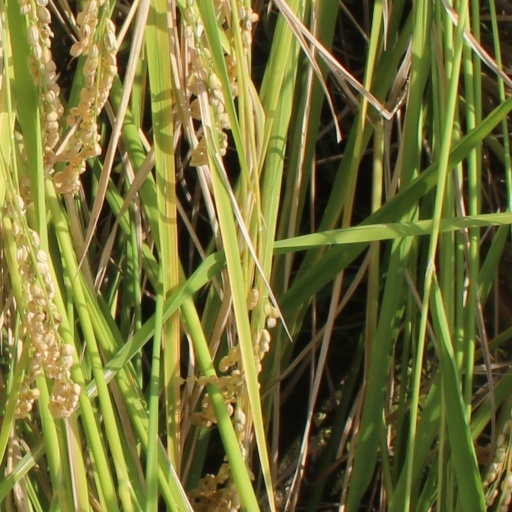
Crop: rice